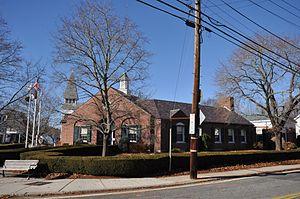
Burrillville est une ville américaine située dans le comté de Providence au sein de l’État de Rhode Island. Cette ville fut fondée en 1730 et incorporée en 1806. Selon le recensement de 2010, sa population est de 15 955 habitants.